The Last Book of Jorkens

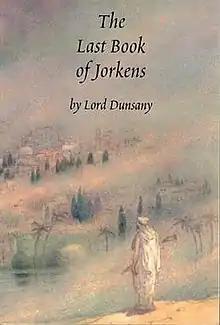
Sidney Sime illustration for an early Jorkens story, front of wrap cover to the Last Book of Jorkens

The Last Book of Jorkens is a collection of fantasy short stories concerning the character Joseph Jorkens created by writer Lord Dunsany. First prepared for publication in early 1957, it was left unpublished on Dunsany's death later that year, and lost in the family archives. Rediscovered in 2001, it was finally issued in a limited first special edition in 2002, and become widely available only on its inclusion (together with the preceding book, "Jorkens Borrows Another Whiskey" and three other short stories), in the omnibus edition "The Collected Jorkens, Volume Three", issued by Night Shade Books in April 2005.